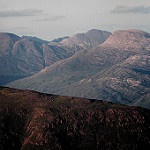
Scene: Outdoor